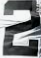
Number: 2